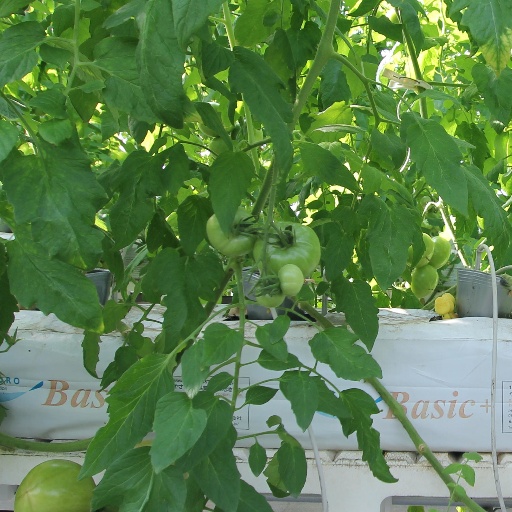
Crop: tomato